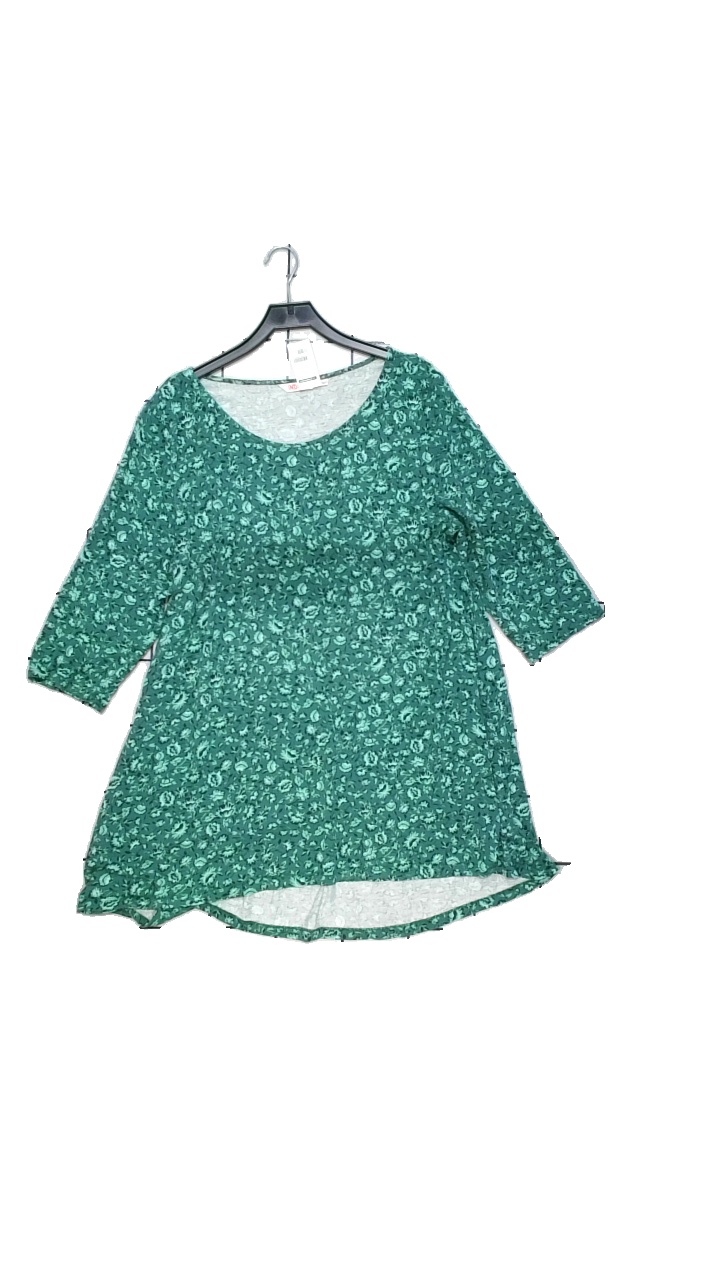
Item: Dress (Ladies)
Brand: Indiska
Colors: Multicolor, Green
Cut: Loose, C-collar
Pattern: Floral print
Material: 100% viscose
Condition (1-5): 4
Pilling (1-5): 3
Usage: Reuse
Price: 50-100